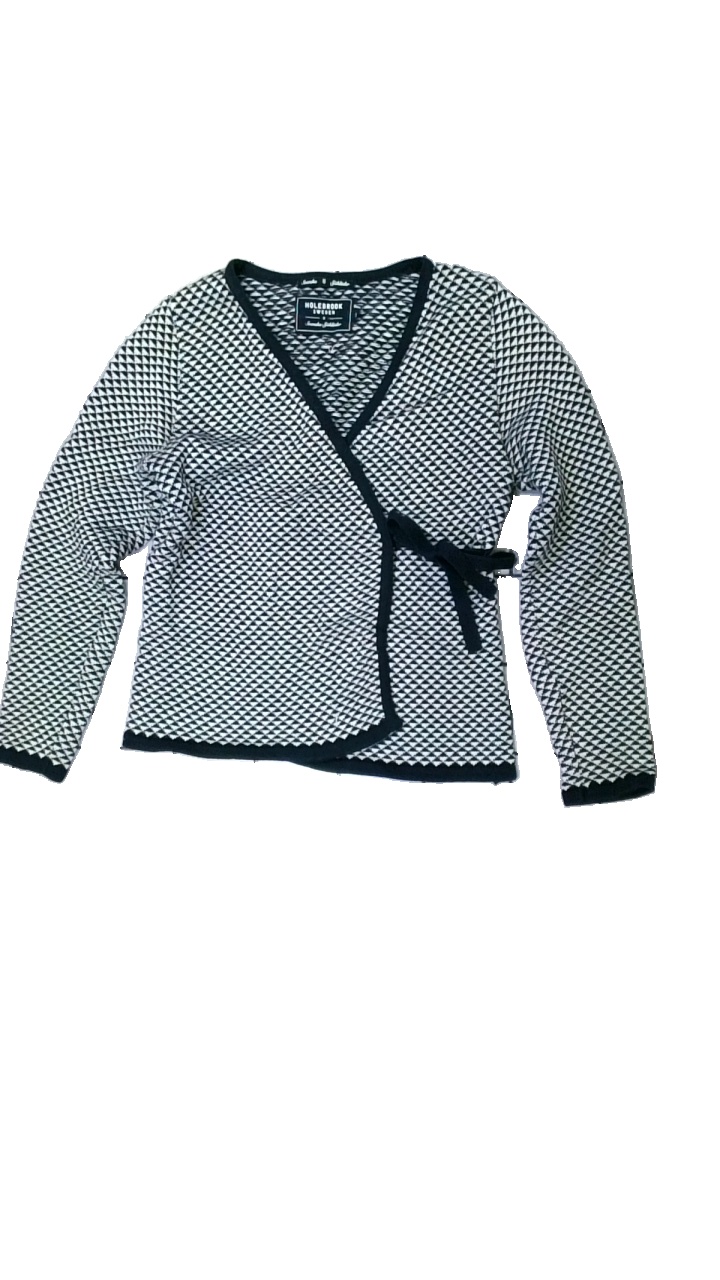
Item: Cardigan (Ladies)
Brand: Holebrook
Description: kofta med små trianglar på
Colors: White, Blue
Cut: Regular
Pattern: Geometric print
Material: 100% cotton
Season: All
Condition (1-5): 5
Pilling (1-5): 5
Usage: Reuse
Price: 50-100